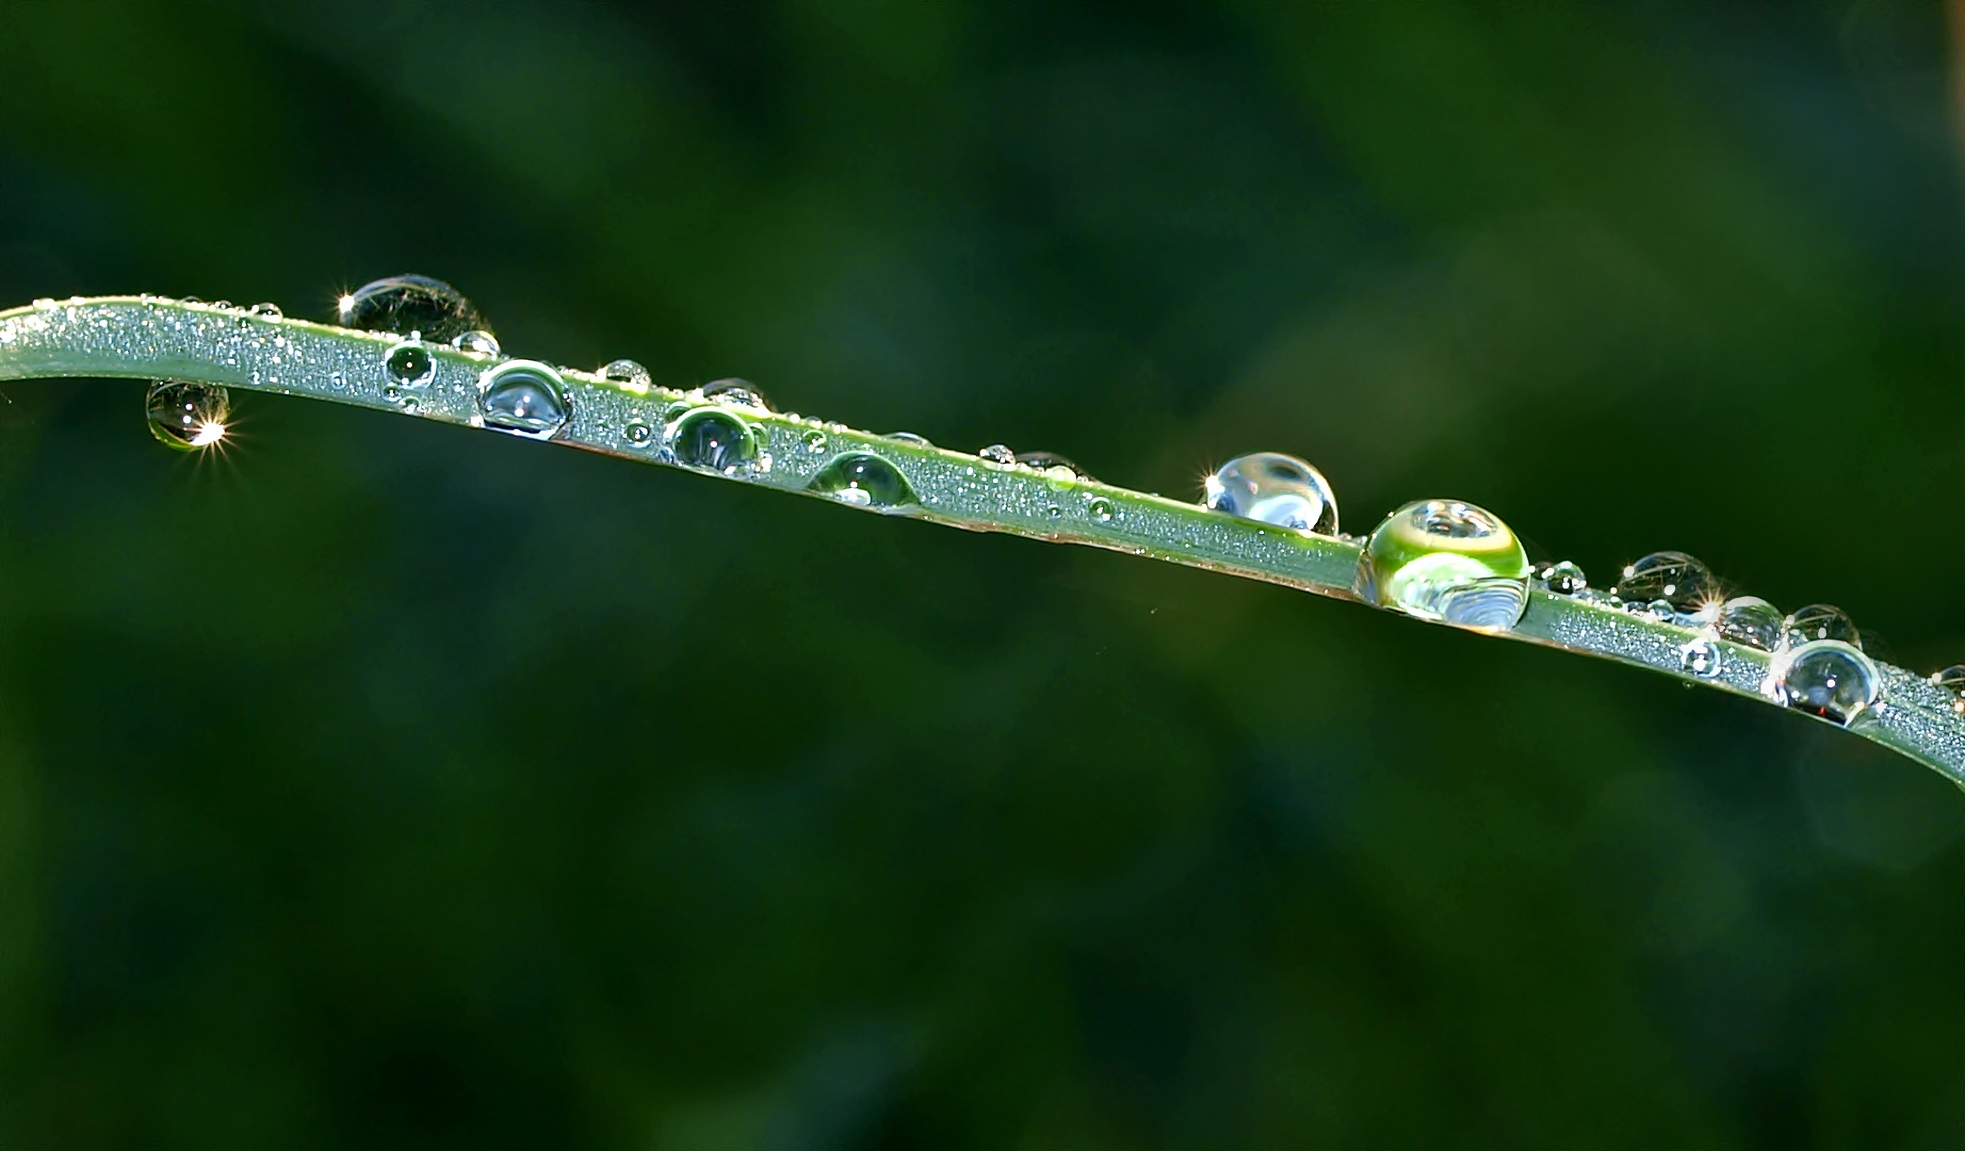
water, nature, grass, drop, dew, plant, leaf, live, twig, close up, cool image, cool photo, moisture, macro photography, grass family, plant stem